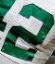
Number: 2